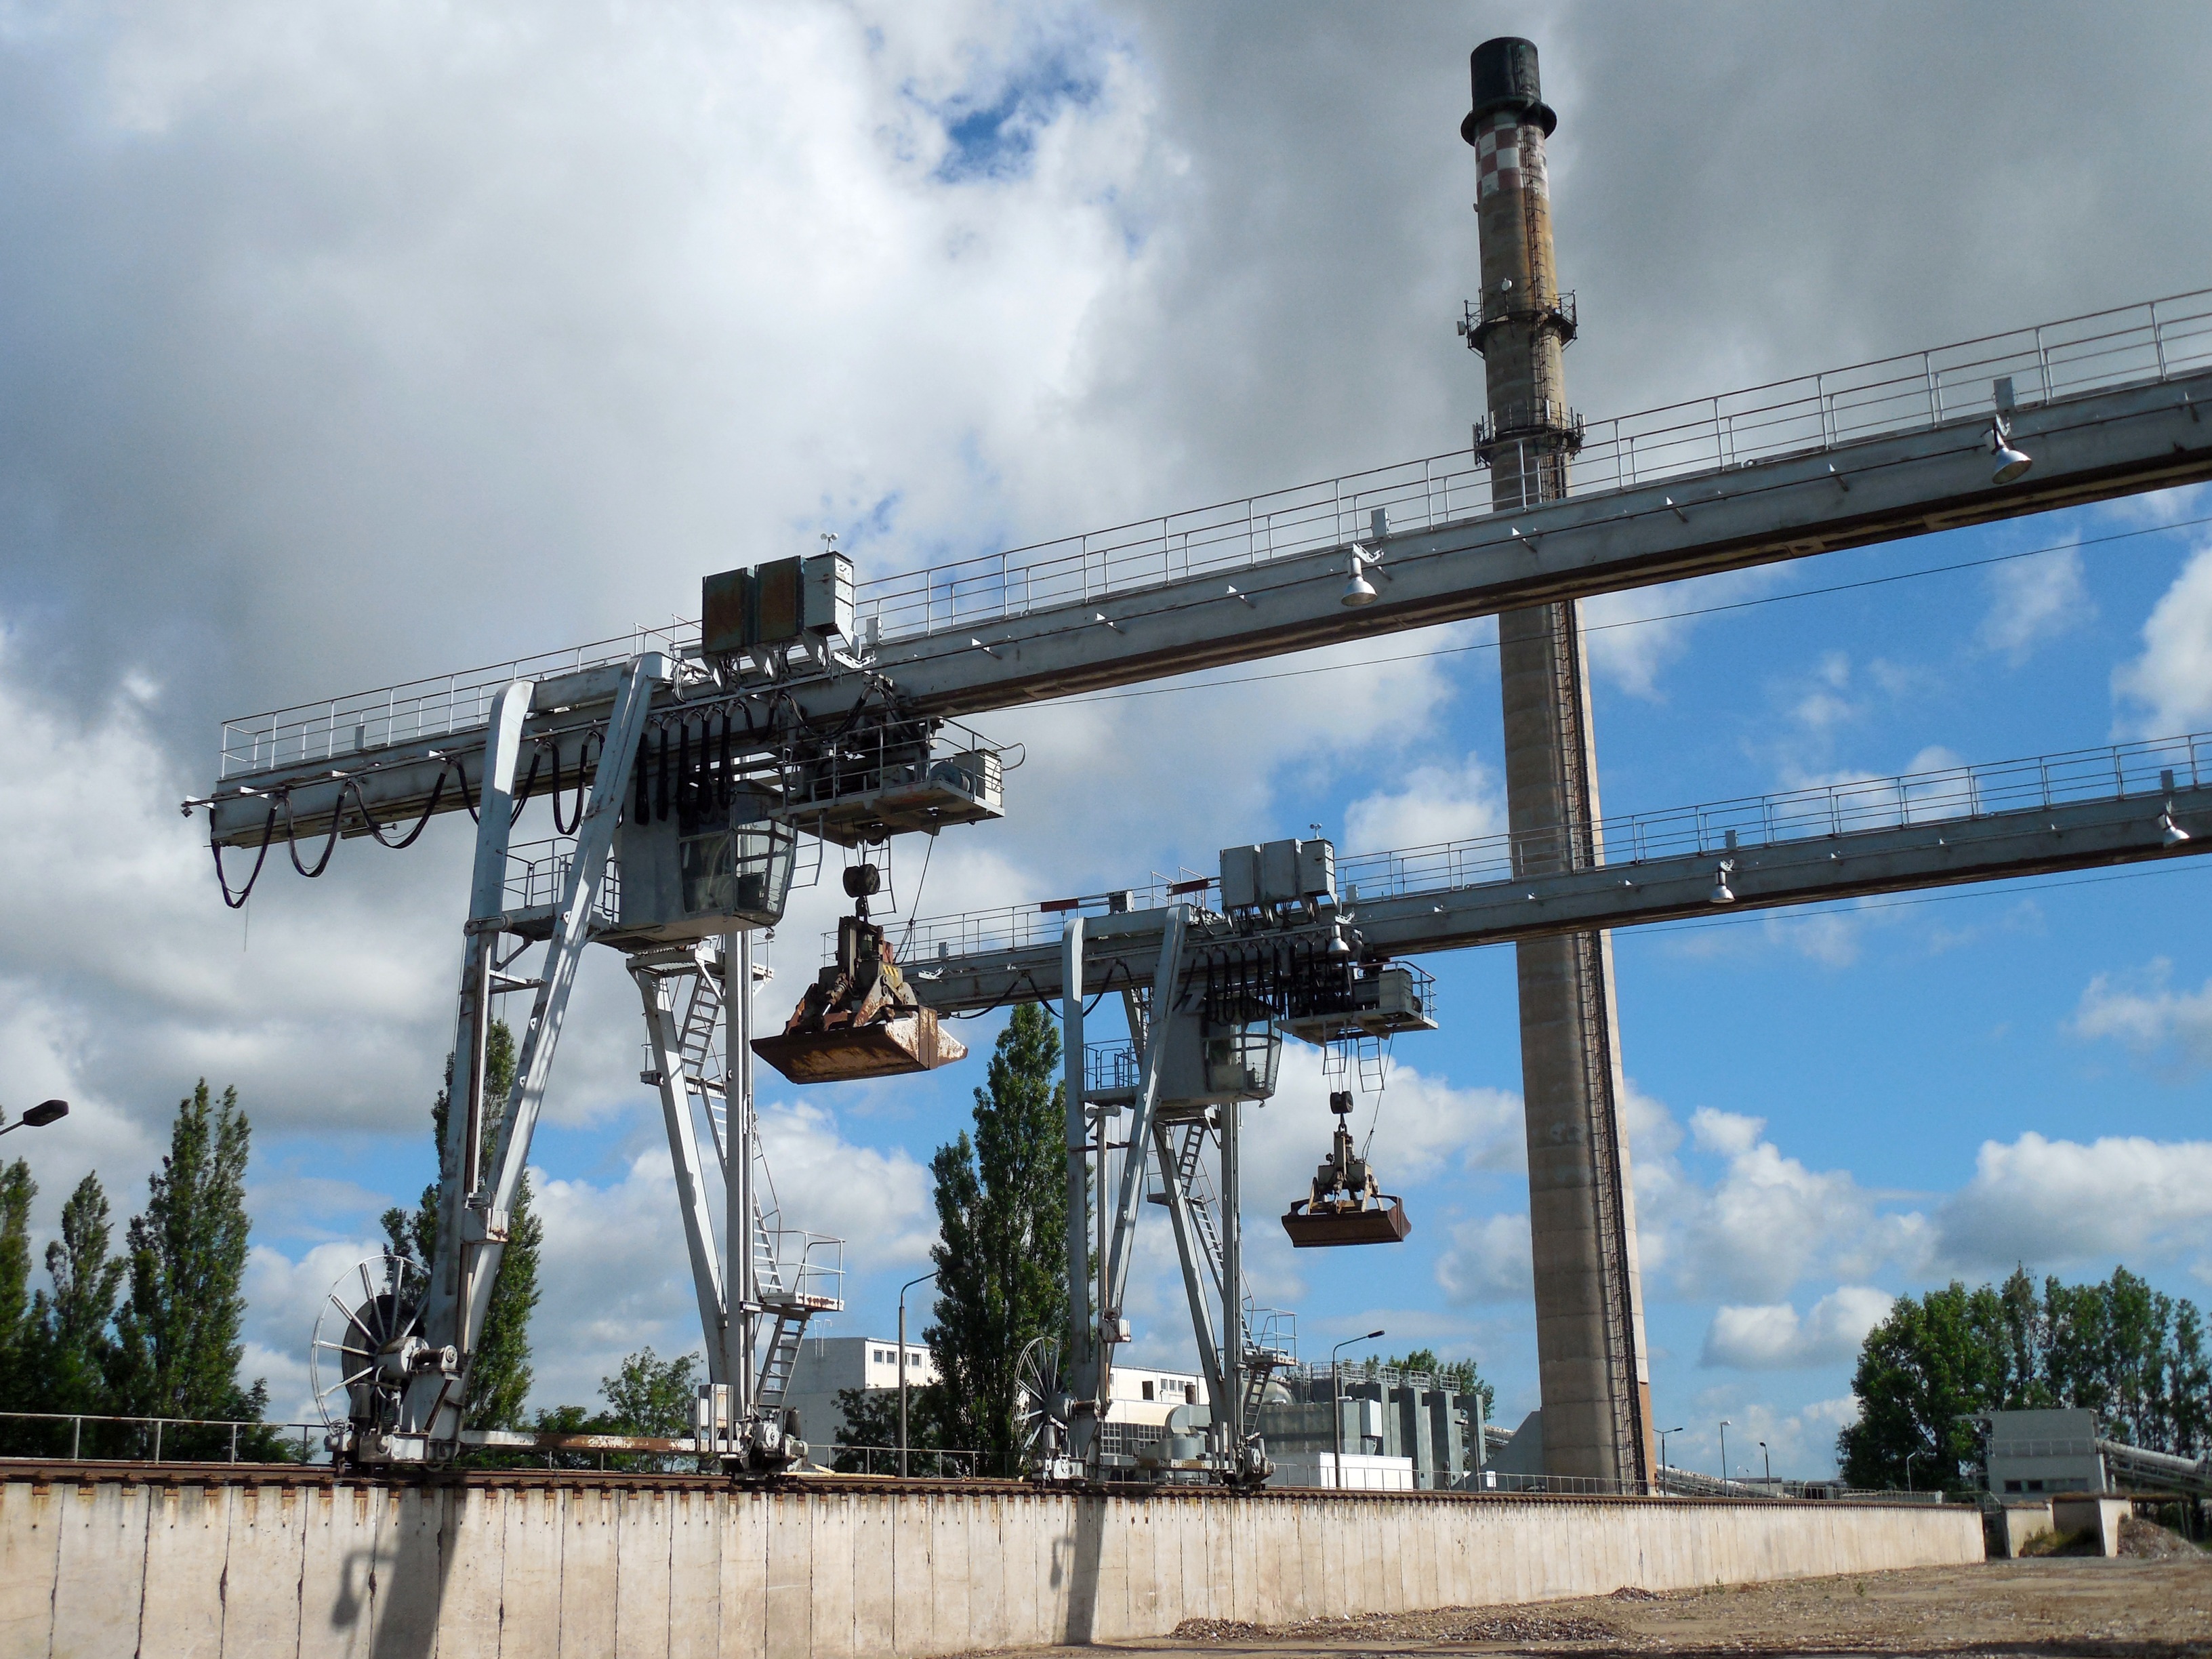
work, train, transport, vehicle, industry, public transport, energy, machines, crane, excavators, processing, commodity, construction equipment, heating plant